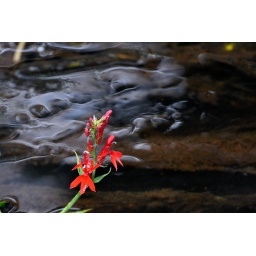
Red swamp flower over rippling water